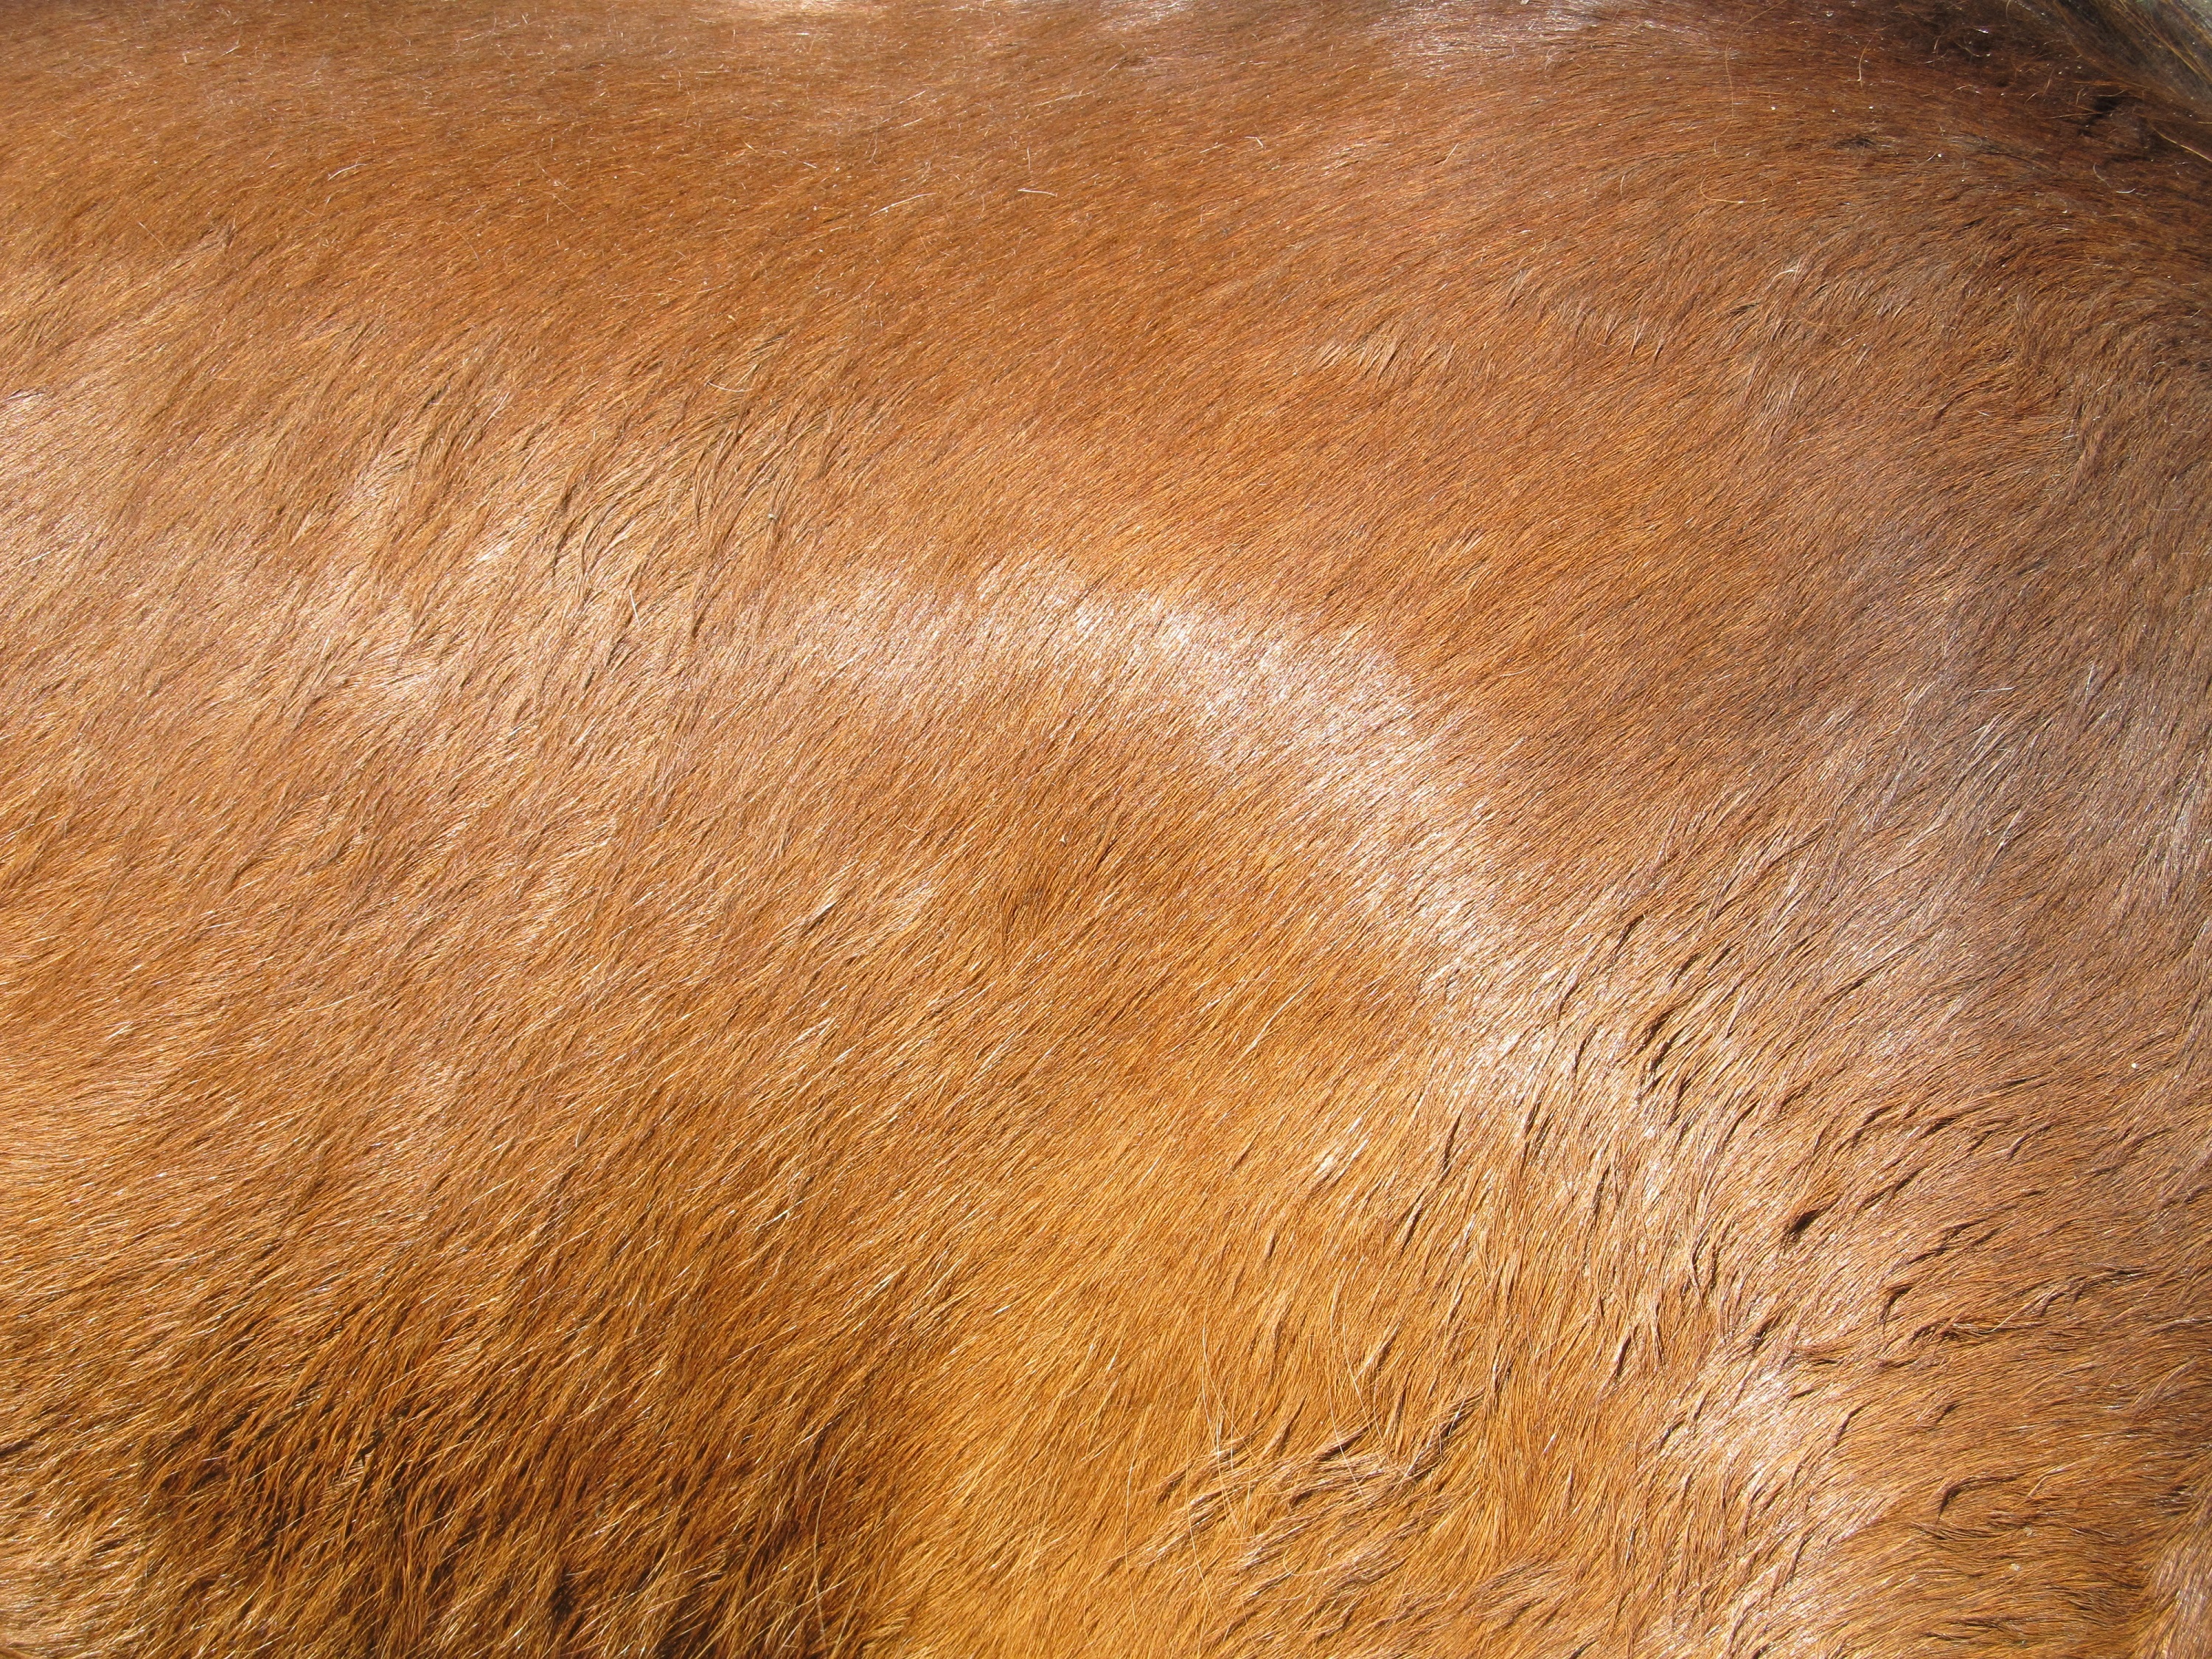
wood, hair, texture, floor, tan, fur, coat, macro, brown, mane, material, close up, equine, textile, skin, shiny, flooring, flesh, muscles, horse hide